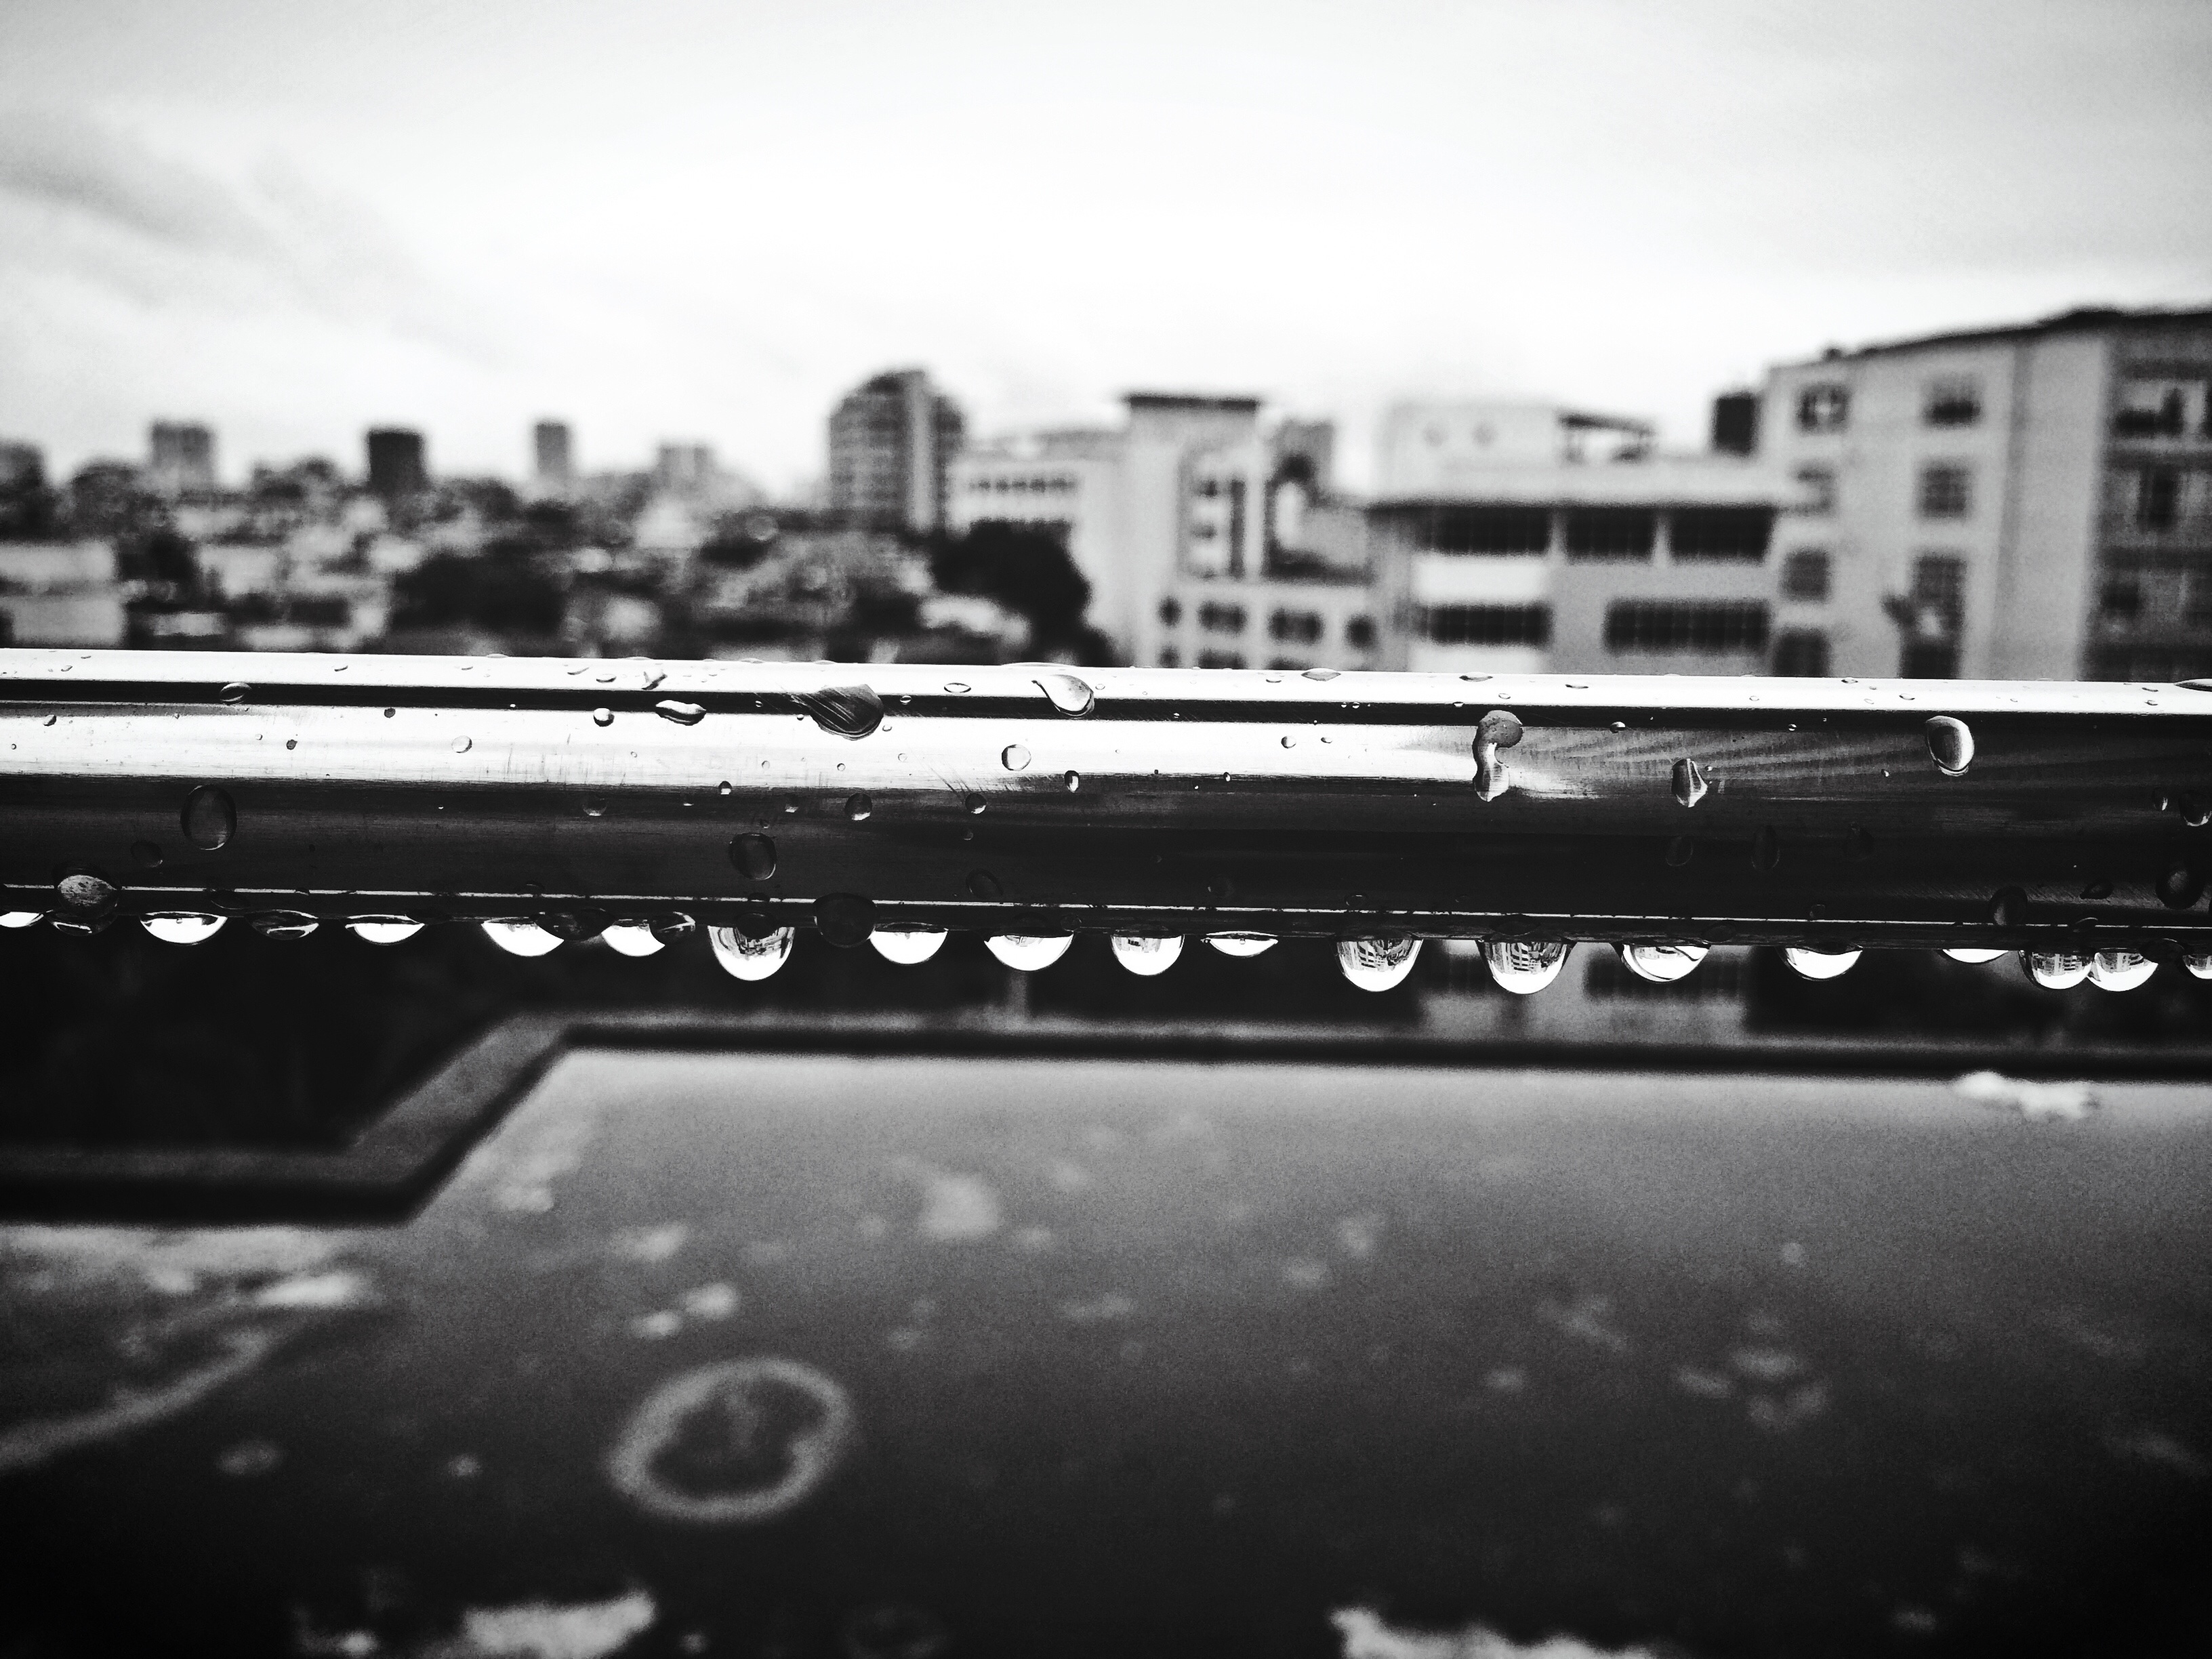
black and white, white, photography, transport, vehicle, darkness, black, monochrome, monochrome photography